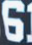
Number: 6